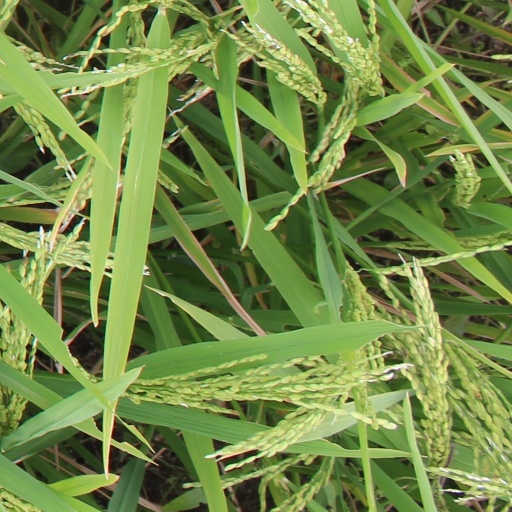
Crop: rice